Easter food

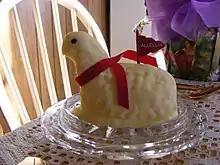
Butter lamb

Paska is a sweet decorative bread native to Russia, Slovakia and Ukraine. It is a variation of Easter bread, a Christian tradition particularly spread in Central and Eastern Europe, and countries with cultural connections to the ancient Byzantine Empire, Eastern Orthodoxy or Eastern Catholicism. Easter breads are a traditional element in the Easter holidays of Armenia, Austria, Belarus, Bosnia and Herzegovina, Bulgaria, Croatia, the Czech Republic, Georgia, Germany, Greece, Hungary, Italy, Lithuania, Moldova, Montenegro, North Macedonia, Poland, Romania, Russia, Serbia, Slovakia, Slovenia, Switzerland and Ukraine. It is also a common tradition amongst the Assyrian diaspora. It is also eaten in countries with large immigrant populations from Central and Eastern Europe such as the United States, Canada and the United Kingdom.